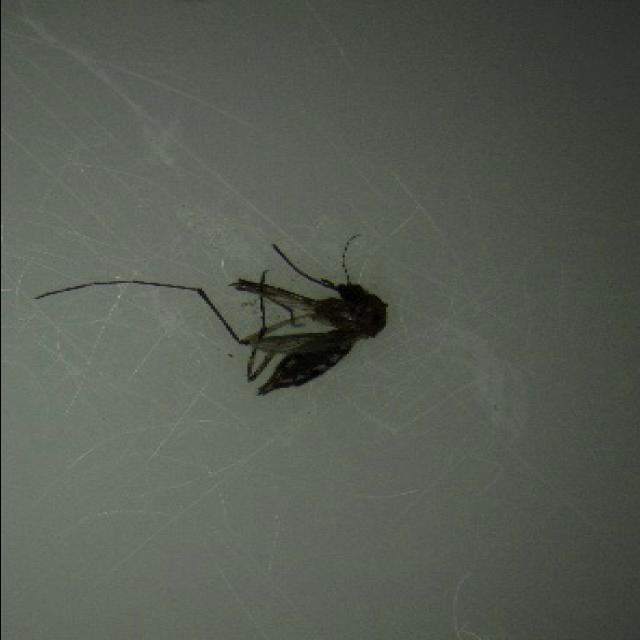
Species: aedes_vexans